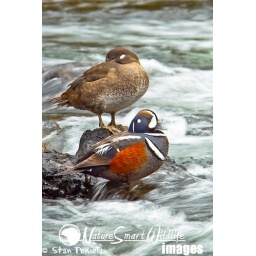
Harlequin Duck adult male and female in water, taken in Yellowstone NP in the wild.